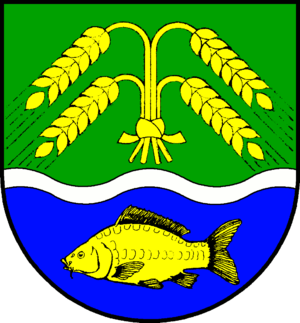
Westerau
Coat of arms of Westerau
Westerau er en by og kommune i det nordlige Tyskland, beliggende i Amt Nordstormarn under Kreis Stormarn. Kreis Stormarn ligger i den sydøstlige del af delstaten Slesvig-Holsten.